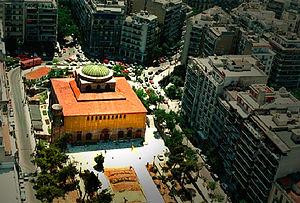
La métropole de Thessalonique est un évêché du Patriarcat œcuménique de Constantinople provisoirement autorisé à participer à la vie synodale de l'Église orthodoxe de Grèce. Elle est située dans la capitale de la Macédoine-Centrale, Thessalonique en Grèce du Nord. Son métropolite est monseigneur Anthime Roussas
L'église Sainte-Sophie est l'une des plus anciennes églises de Thessalonique. Elle est inscrite depuis 1988 sur la liste du patrimoine mondial de l'UNESCO au sein du bien intitulé « Monuments paléochrétiens et byzantins de Thessalonique ».